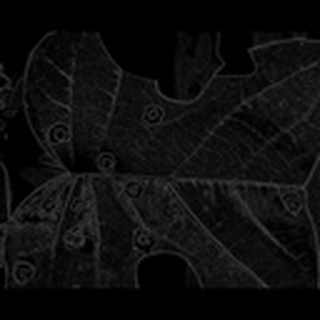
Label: cotton_target_spot